Virginia Bosler

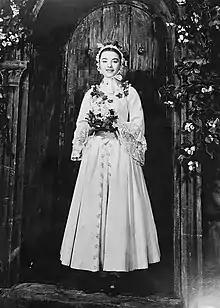

After what Bosler considered a “disastrous” year at Barnard College, she left school to pursue a dance career. She studied with Hanya Holm as well as Cia Fornaroli and Merce Cunningham. Bosler's big break came in the spring of 1946 when she was cast in the tour of "Bloomer Girl", choreographed by Agnes de Mille and starring Nanette Fabray. After observing Bosler's performance in the tour over the next nine months (which took her to cities such as Toronto, Boston, Los Angeles, and Washington, DC), de Mille requested that she fly to New York while on the Pittsburgh tour stop to audition for the upcoming Alan Jay Lerner/Frederick Loewe show, "Brigadoon".